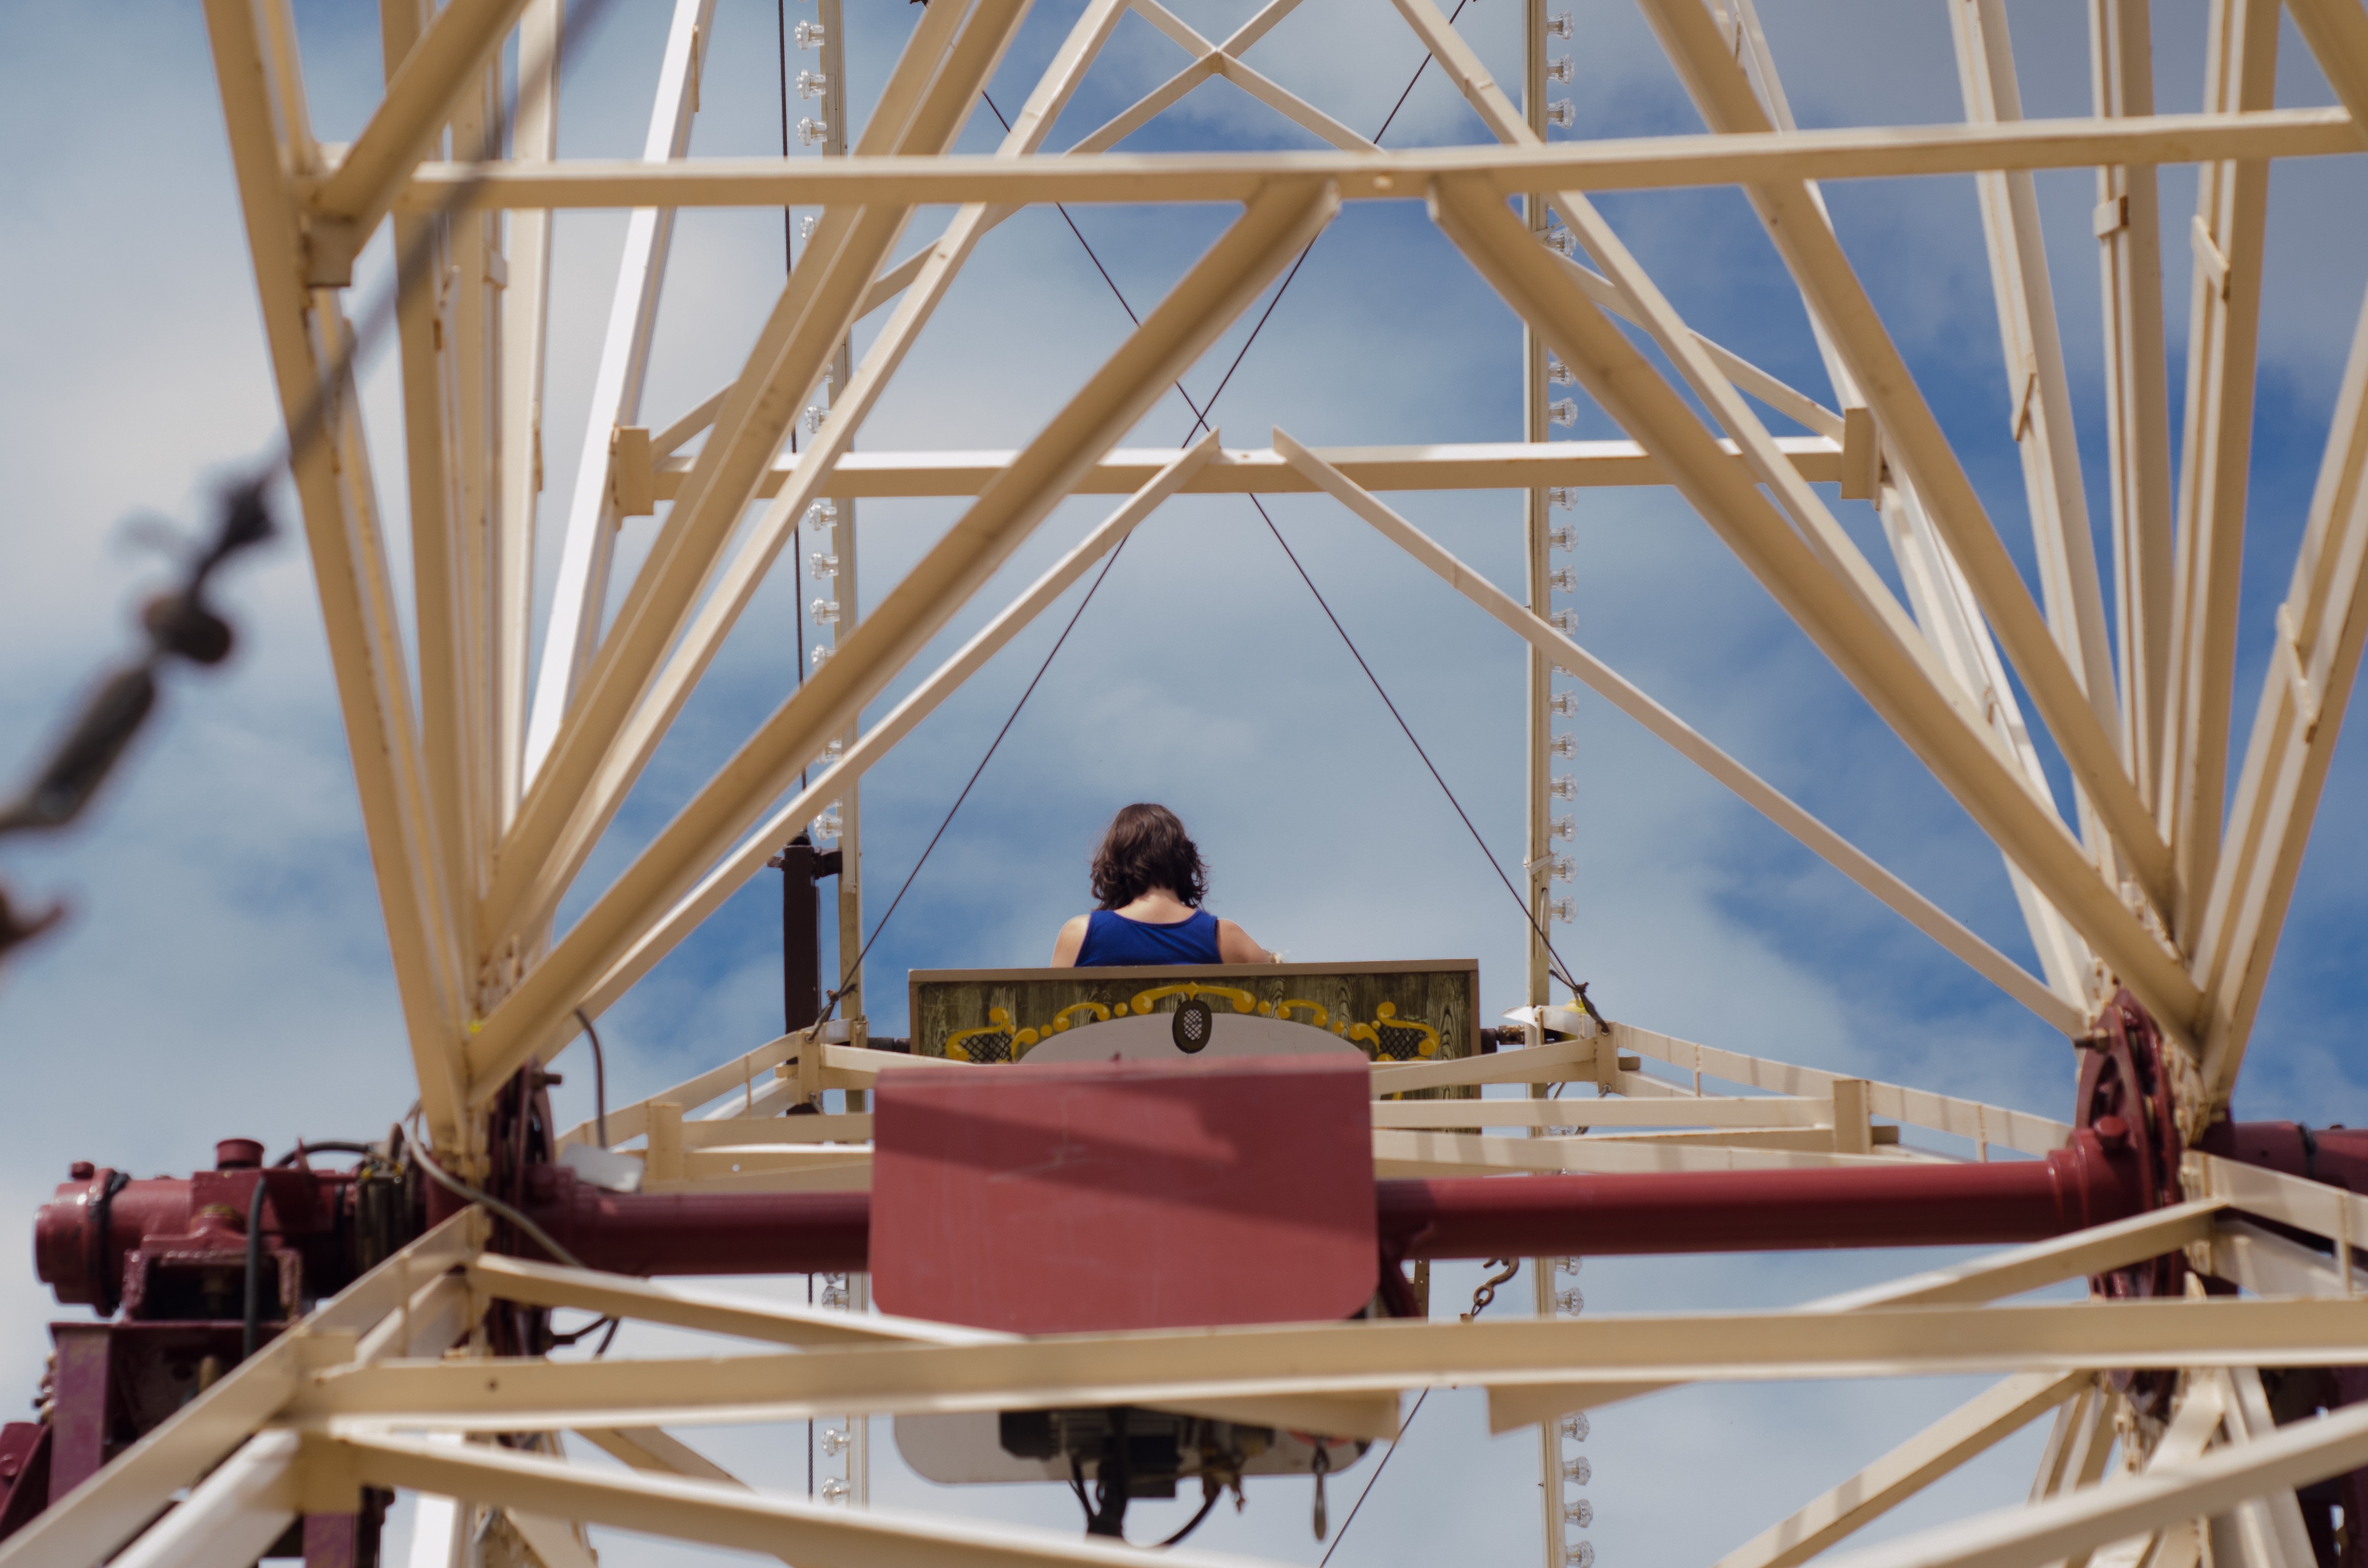
sky, woman, boat, wheel, round, ship, recreation, high, vehicle, ferris wheel, carnival, mast, yacht, park, ride, carousel, attraction, fairground, fun, resort, sail, joy, tourist attraction, ferris, amusement, watercraft, spin, fair, sailing ship